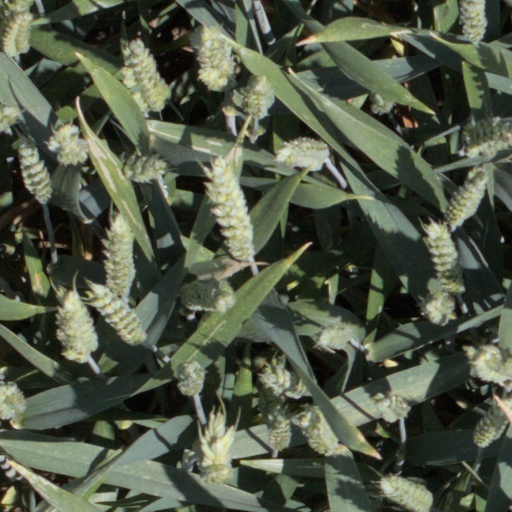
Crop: wheat